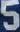
Number: 5